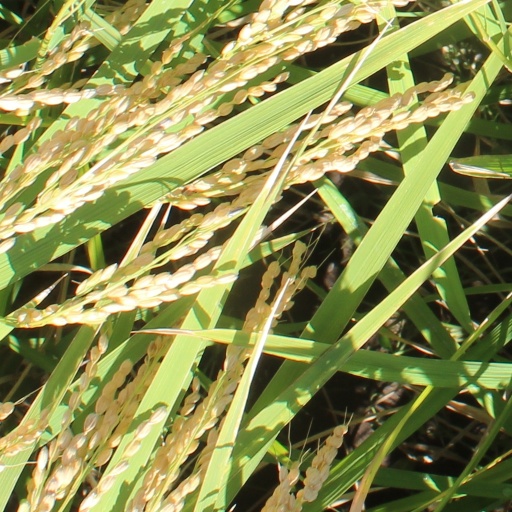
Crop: rice